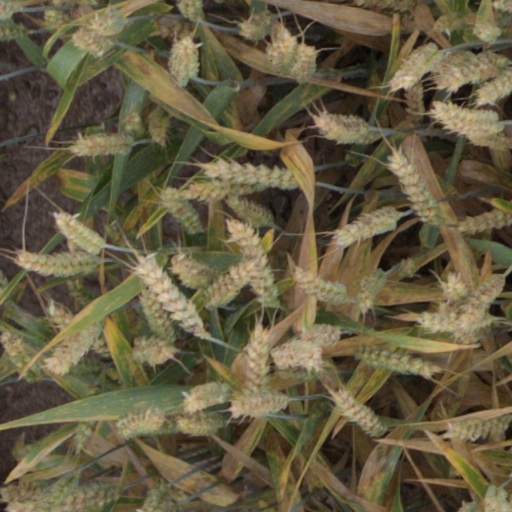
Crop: wheat